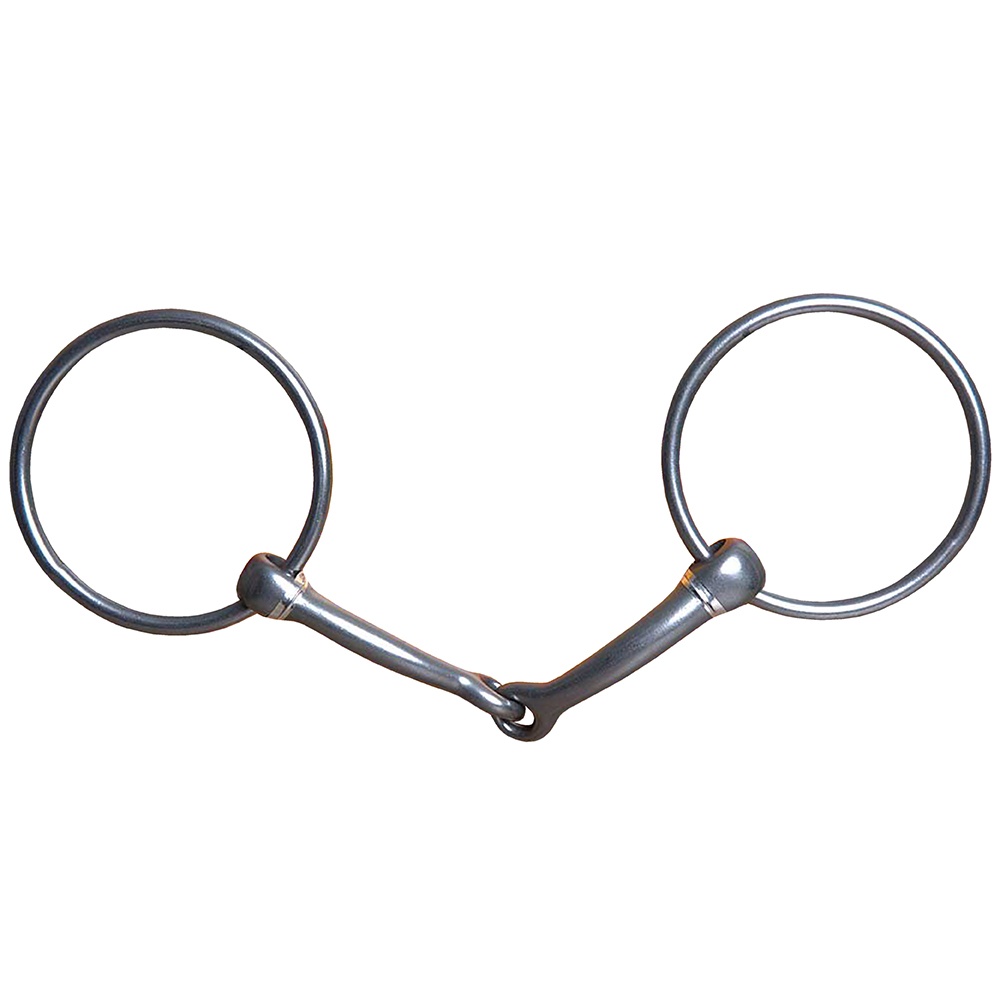
5" Hilason Western Ring Snaffle Oil Horse Mouth Bit W/ 3"
Ring: 3 Inch Mouth : 5 ✔ Features: This Horse Bit Is Made Of Quality Stainless Steel Material, Anti-Rust, Non-Toxic And Safe, Comfortable, And Durable. This Horse Snaffle Bit Is Perfect For Training And Racing. Many Riders Also Prefer Our Horse Snaffle Bit Because The Stainless Steel Horse Bit Is Comfortable. ✔ Perfect Gift: These Horse Bits Western Has Great Attention To Detail. This Snaffle Bit For Horses Is The Perfect Gift For Your Friends Who Love To Ride Horses. Perfect Birthday, Christmas, Holiday, Or Anniversary Gift For Men And Women. This Bit Horse Serves You For A Long Time. ✔ 100% Customer Satisfaction-: Our Top Priority Is Customer Satisfaction, And We Are Committed To Providing The Best Service To Satisfy All Customers. We Have Implemented A Strong Return And Refund Policy To Ensure You Can Place Your Order With Confidence And Satisfaction. If You Have Received Wrong Or Damaged Items, Please Notify Us So We Can Resolve The Issue. Horse Bit: These Horse Bits Are A Shaped Mouthpiece To Relieve Tongue Pressure On Horses That Have Large Tongues And Horses That Have Evasion To Tongue Pressure, Relieving The Pressure Can Result In Softening In The Mouth And A More Responsive Horse In Terms Of Listening. A Great Western Horse Bit For Training, Flat Work, Hacking, Jumping, Faster Work, And A Great All-Around Bit. The HILASON Horse Bit Is Ideal Because The Pressure Is Evenly Distributed On The Nose, Bars, Corners Of The Mouth, Curb, And Poll. These Horse Bits Will Become One Of Your Favorite Horse Accessories! It Is Essential Horse Stuff To Have! This Horse Bit Mouthpiece Is Comfortable As It Lies Across The Tongue. The Smooth Bars Offer A Softer Feel. Short Gag Bit Provides Entertainment For A Busy Horse And Promotes Salivation. This Western Horse Bit Will Serve You For A Long Time. Product Information In These Horse Bits, The Material Used Is Solid Stainless Steel. Features Excellent Control Ability, Suitable For Horse Racing Training And Daily Outdoor Riding. These Horse Bits Are Available In Silver Color. The Mouth Is 5 Inches. The Ring Is 3 Inches HILASON Satisfaction-: Our Aim Is To Offer The Best Quality Product. Many People Like Our Quality-Based Products Because We Use The Best Quality Materials And Try To Make Effective Products According To Our Customer'S Needs. Your Satisfaction Is Everything To Us. If You Have Received Incorrect Or Damaged Items, Please Let Us Know. Your Problem Will Be Solved As Soon As.
Brand: Hilason
Category: Sporting Goods > Outdoor Recreation > Equestrian > Horse Tack > Bridle Bits > Bridle Snaffle Bits